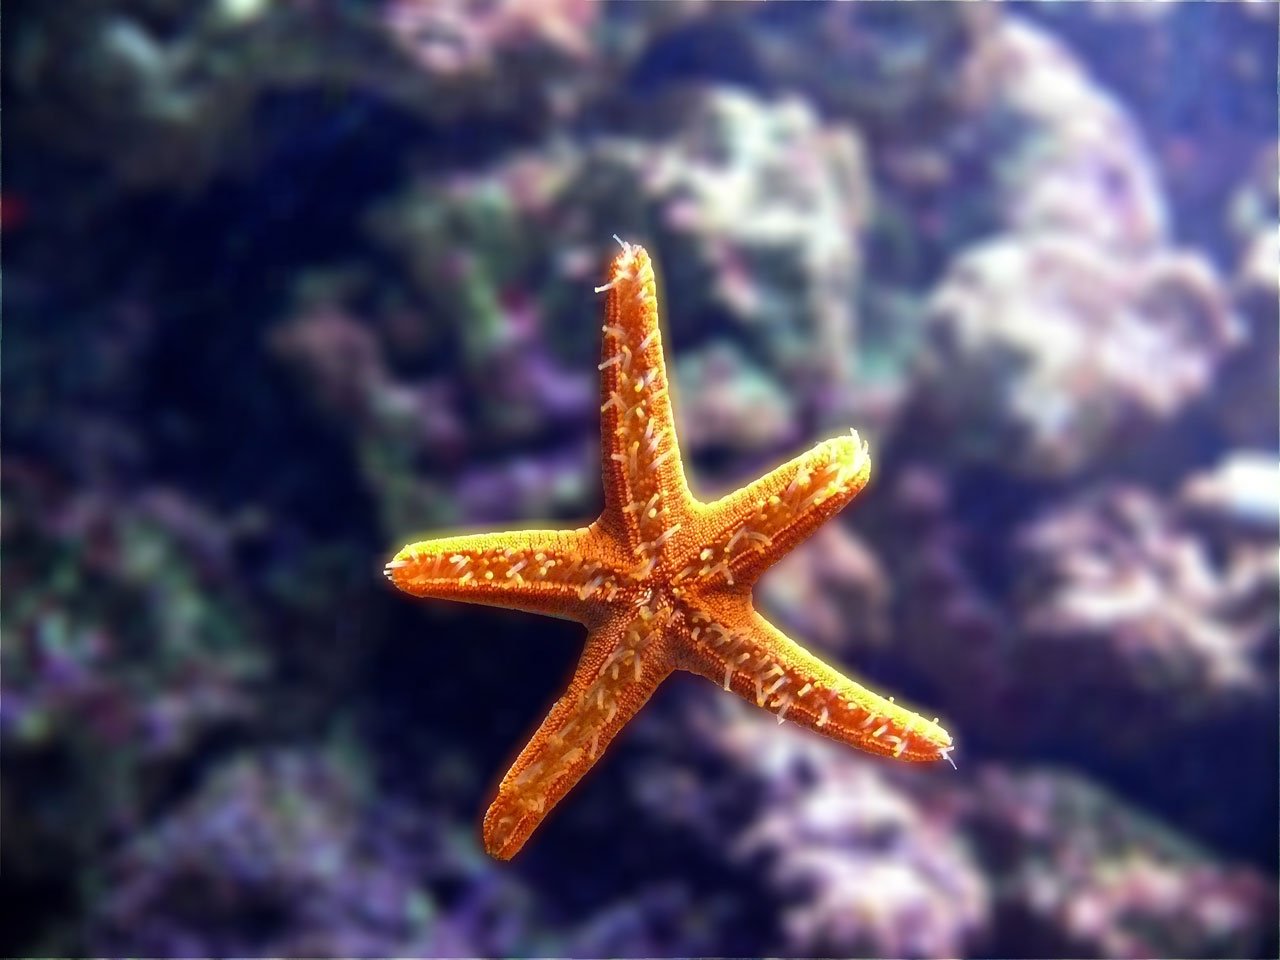
sea, nature, ocean, star, underwater, tropical, biology, starfish, invertebrate, aquarium, marine, echinoderm, marine biology, marine invertebrates